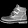
Label: Ankle boot